Bangai-O

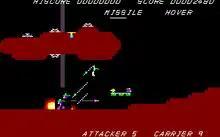
"Hover Attack" (1984) is believed to be the inspiration for "Bangai-O".

The idea for "Bangai-O" came from Treasure employee Mitsuru Yaida (commonly known by the pseudonym "Yaiman"). He remembered playing an older shooting game that amazed him with the sheer number of bullets that could be rendered on the screen at once. Even though Yaiman and other staff behind the game have not identified the game, industry analysts agree that the game is almost certainly "Hover Attack" (1984) for Japanese computers. Yaiman began thinking about the programming challenges involved in detecting when the bullets collide with other objects, and started work on a prototype. He later received permission from company president Masato Maegawa to pull in other staff and work towards producing a full game. Yaiman served as the main programmer and "General Manager". About ten people worked on "Bangai-O".